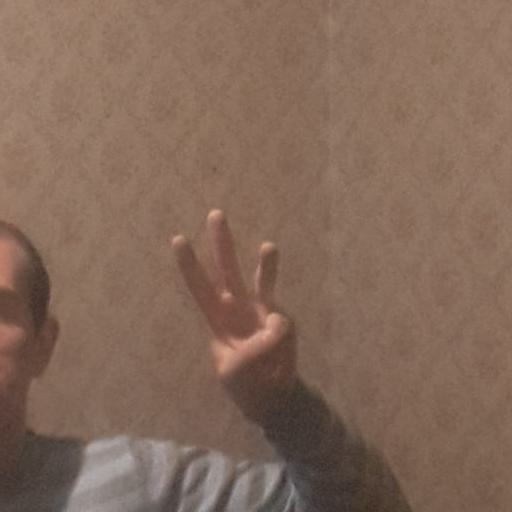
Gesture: three